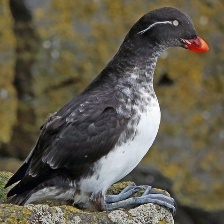
Species: PARAKETT  AUKLET
Scientific name: AETHIA PSITTACULA